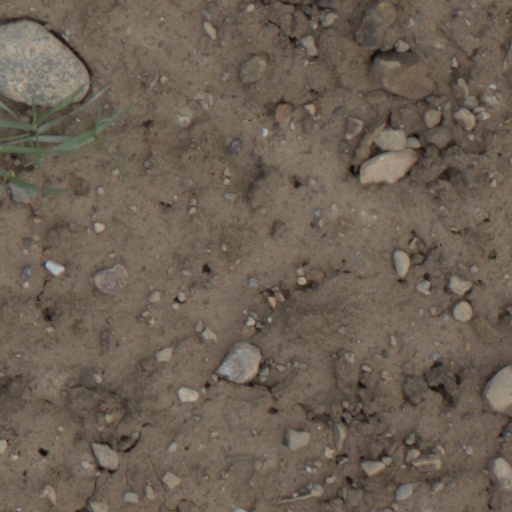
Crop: wheat